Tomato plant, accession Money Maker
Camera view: horizontal (90 deg, fisheye); turntable rotation: 120 degrees
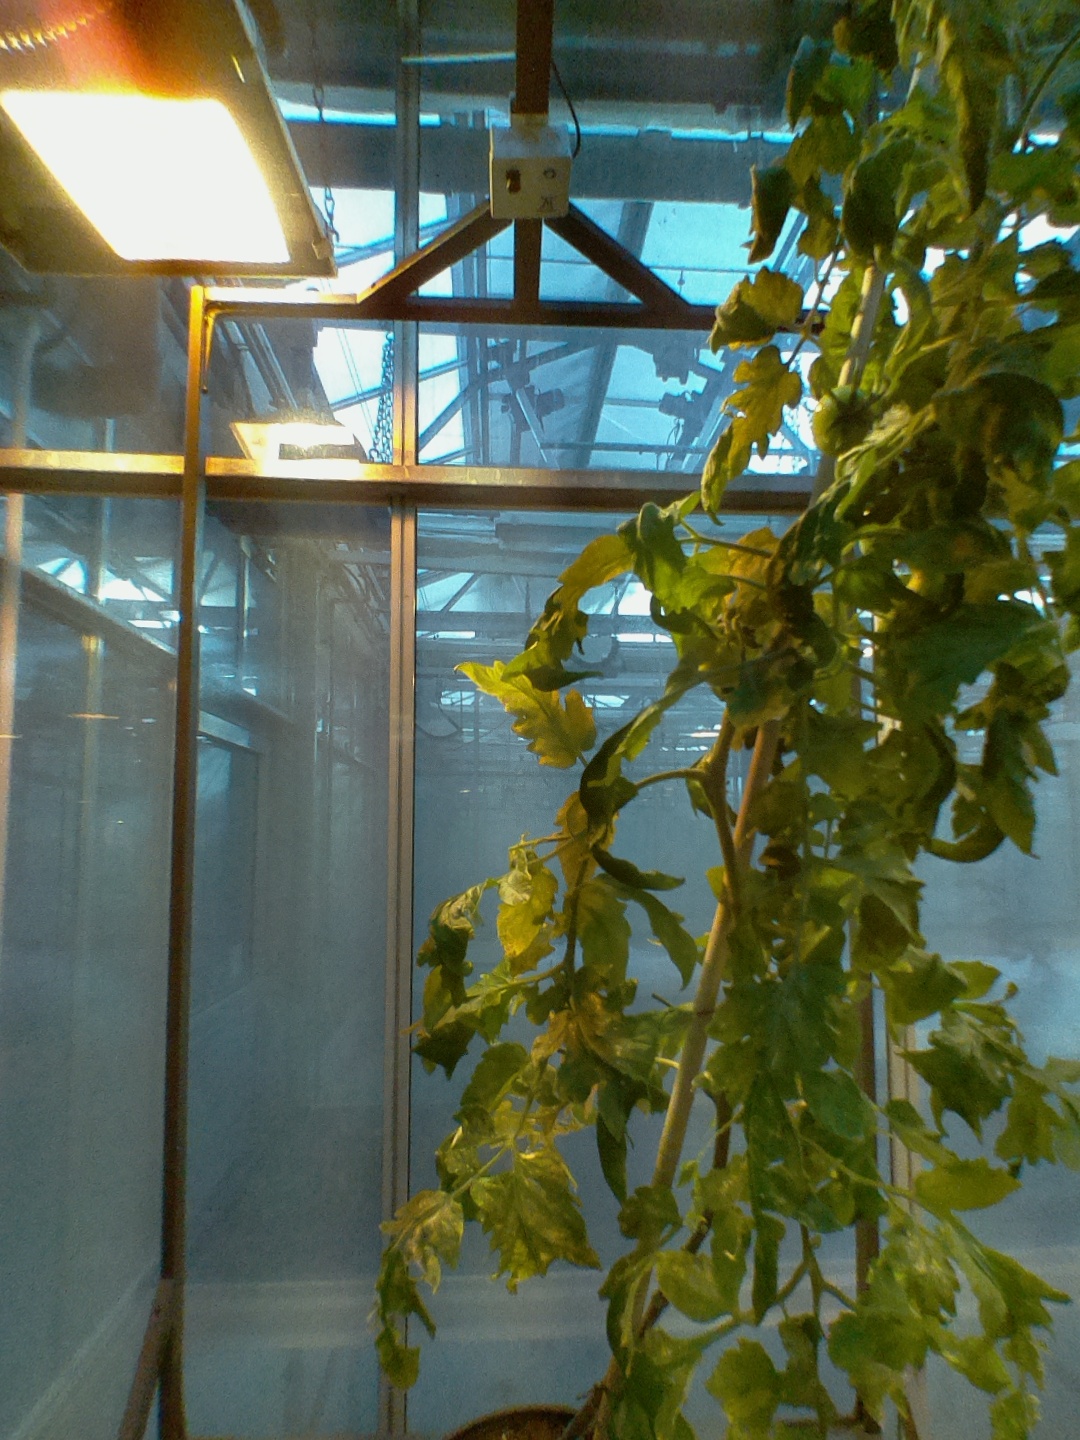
BBCH growth stage 73: 30%-40% of final fruit size